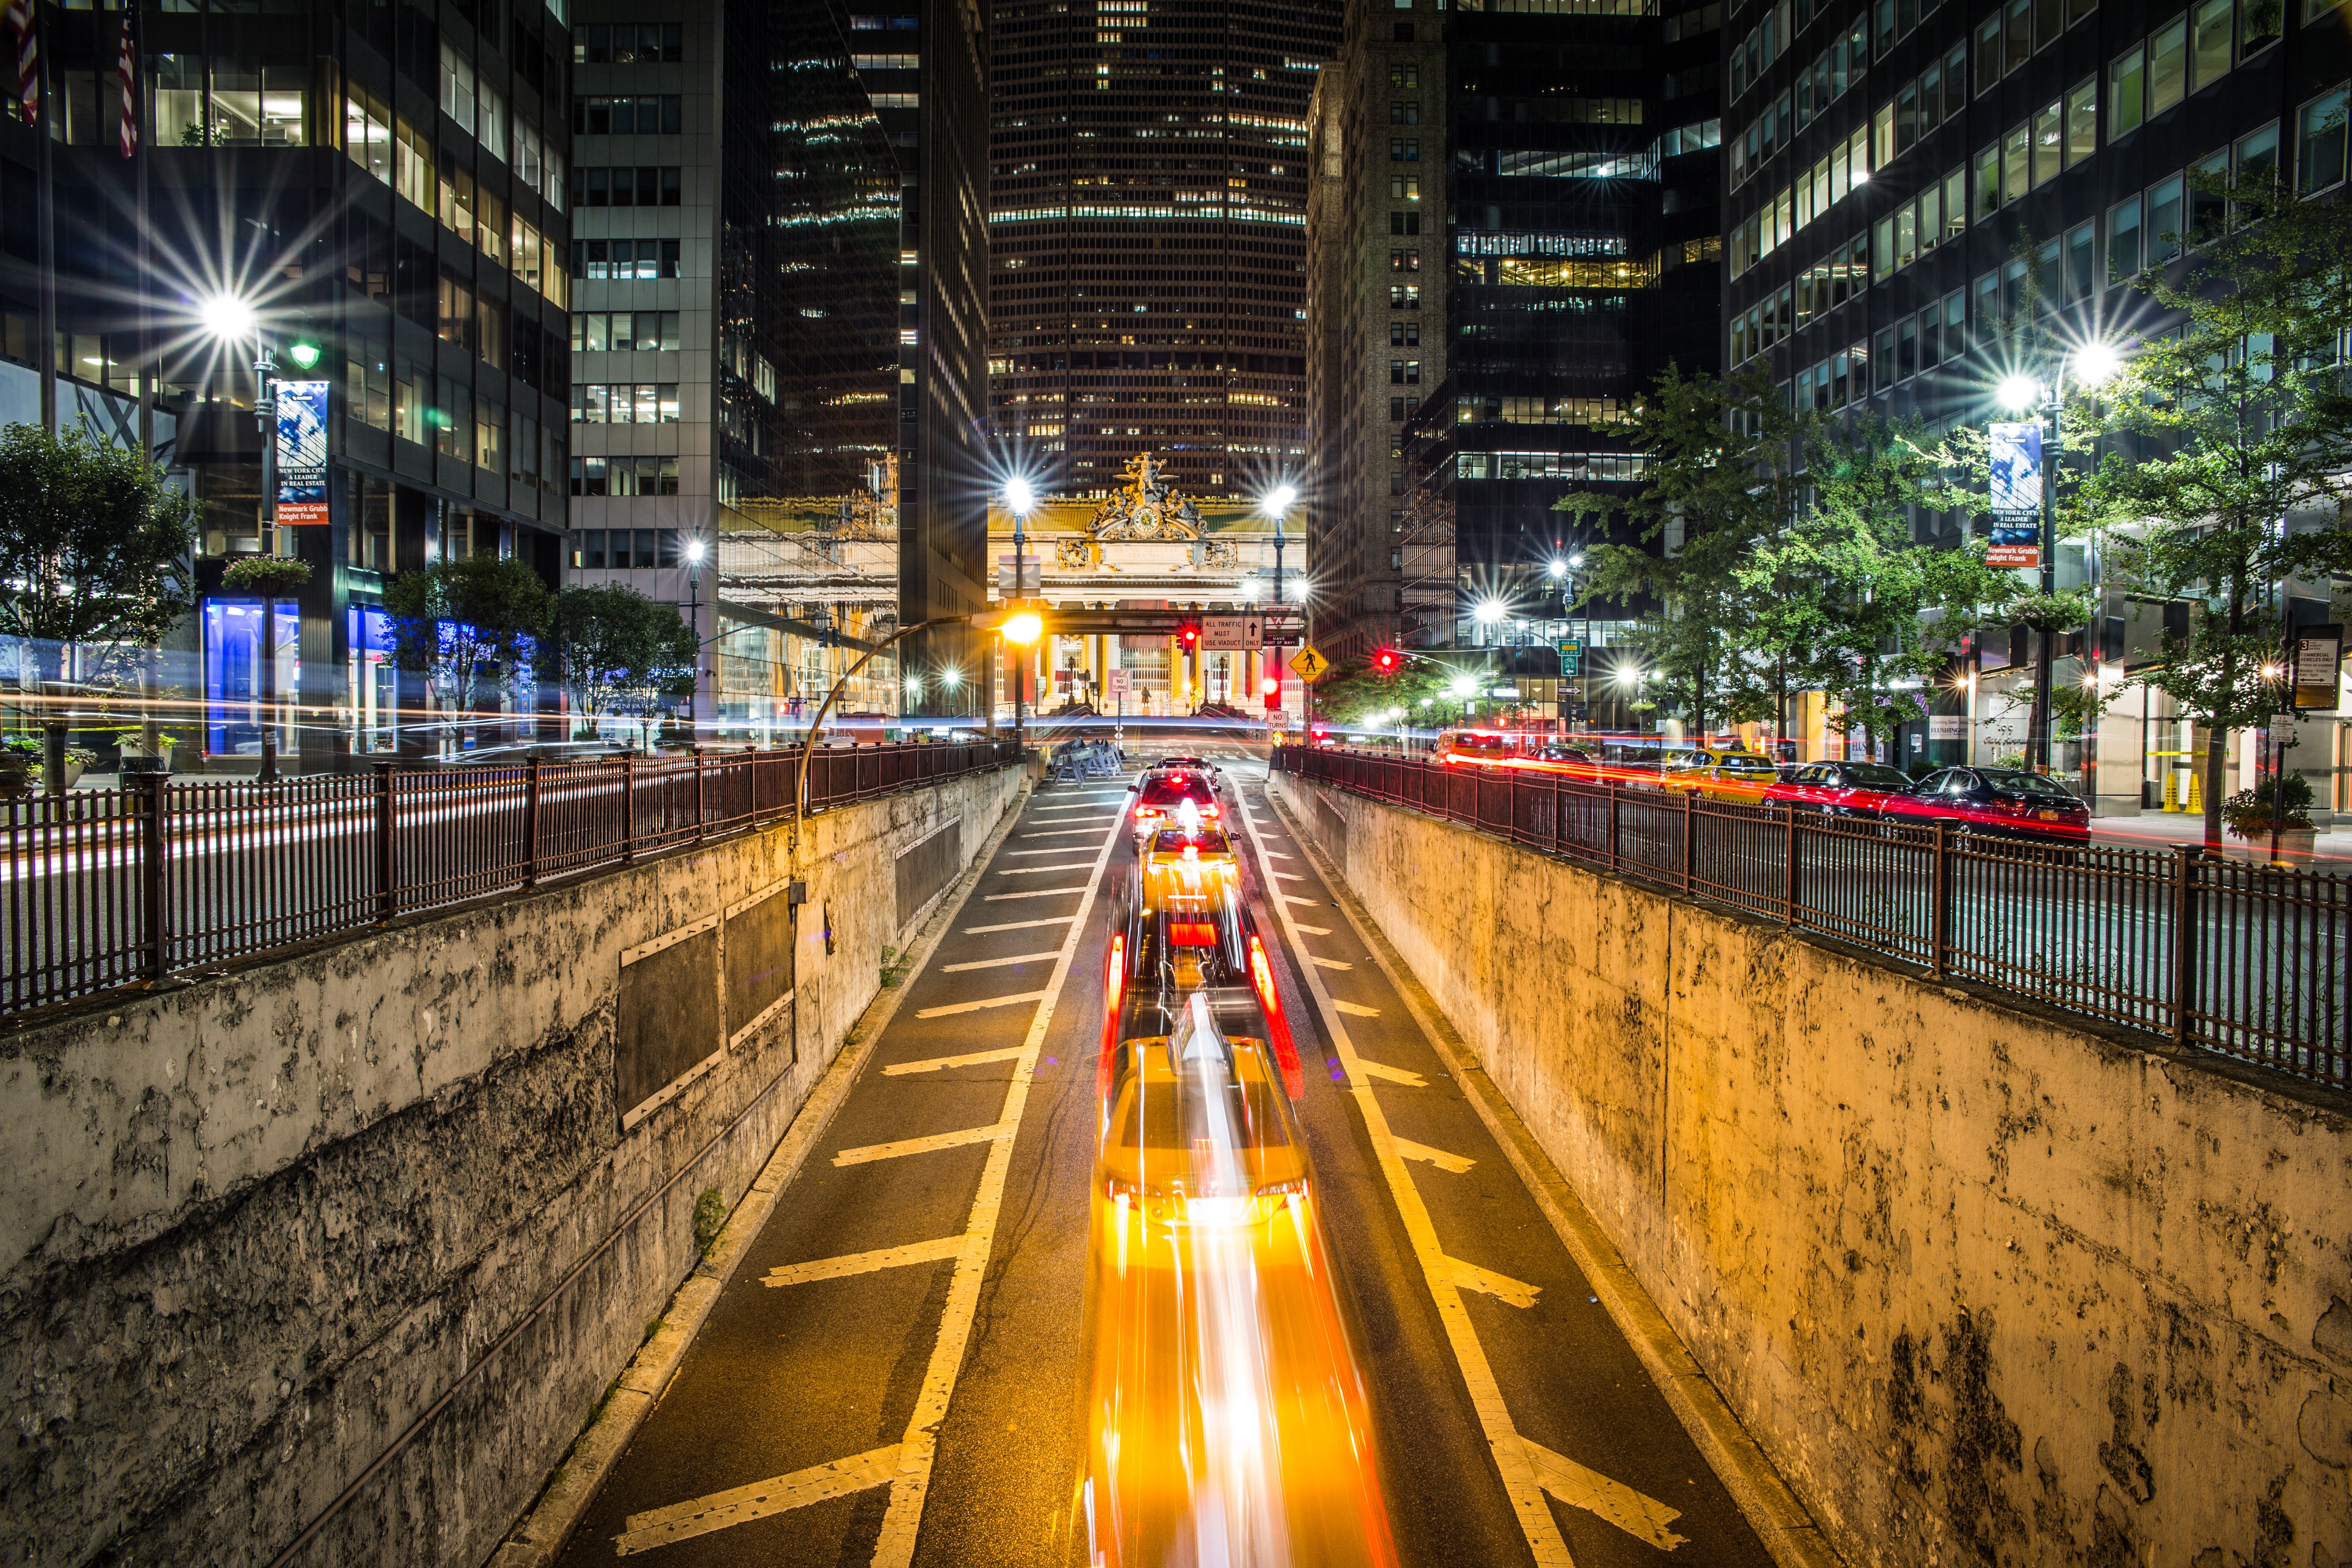
light, road, bridge, traffic, street, night, city, overpass, walkway, cityscape, downtown, transport, evening, reflection, long exposure, waterway, public transport, infrastructure, cars, underpass, trails, metropolis, streaks, urban area, metropolitan area